George Biddell Airy

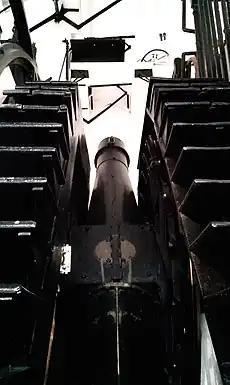
Airy's Transit Circle in the Transit Circle Room of the Royal Greenwich Observatory; for a hundred years from 1884 to 1984, it marked the Prime meridian of the world, or more accurately, the Prime Meridian was marked by or derived from it.

In June 1835 Airy was appointed Astronomer Royal in succession to John Pond, and began his long career at the national observatory which constitutes his chief title to fame. The condition of the observatory at the time of his appointment was such that Lord Auckland, the first Lord of the Admiralty, considered that "it ought to be cleared out," while Airy admitted that "it was in a queer state." With his usual energy he set to work at once to reorganise the whole management. He remodelled the volumes of observations, put the library on a proper footing, mounted the new (Sheepshanks) equatorial and organised a new magnetic observatory. In 1847 an altazimuth was erected, designed by Airy to enable observations of the moon to be made not only on the meridian, but whenever it might be visible. In 1848 Airy invented the reflex zenith tube to replace the zenith sector previously employed. At the end of 1850 the great transit circle of aperture and focal length was erected, and is still the principal instrument of its class at the observatory. The mounting in 1859 of an equatorial of aperture evoked the comment in his journal for that year, "There is not now a single person employed or instrument used in the observatory which was there in Mr Pond's time"; and the transformation was completed by the inauguration of spectroscopic work in 1868 and of the photographic registration of sunspots in 1873.